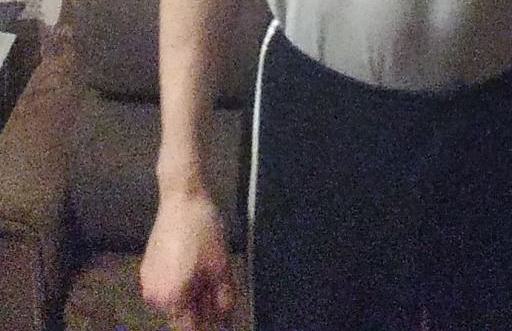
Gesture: no_gesture